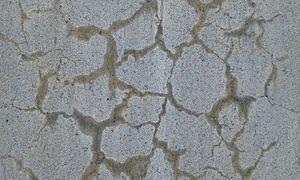
Surface d'un pilier de béton du bâtiment du musée des beaux-arts du Canada à Ottawa présentant les signes caractéristiques de faïençage de la réaction alcali-silice (RAS).
Les réactions alcali-granulat constituent une famille de réactions de dégradation endogènes aux bétons. Ces réactions ont lieu entre les ions hydroxyles accompagnés par les ions alcalins solubles présents dans la solution interstitielle du béton et les granulats. Elles conduisent au gonflement et à la fissuration des bétons affectés ainsi qu'une diminution des propriétés mécaniques du béton réduisant ainsi la durée de vie des ouvrages affectés.